Follow Kadri, Not Your Heart

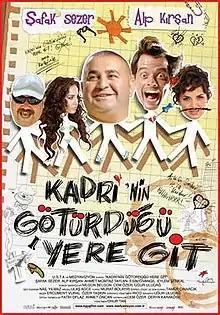
Theatrical poster

Follow Kadri, Not Your Heart is a 2009 Turkish comedy film, directed by Onur Tan, starring Şafak Sezer as a man who goes on holiday to get over being dumped, only to find his ex at the same hotel. The film, which went on nationwide general release across Turkey on , was one of the highest-grossing Turkish films of 2009.